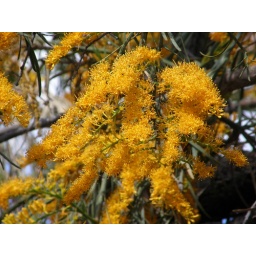
Western Australian Christmas tree. Nuytsia floribunda. A parasitic tree that flowers in December